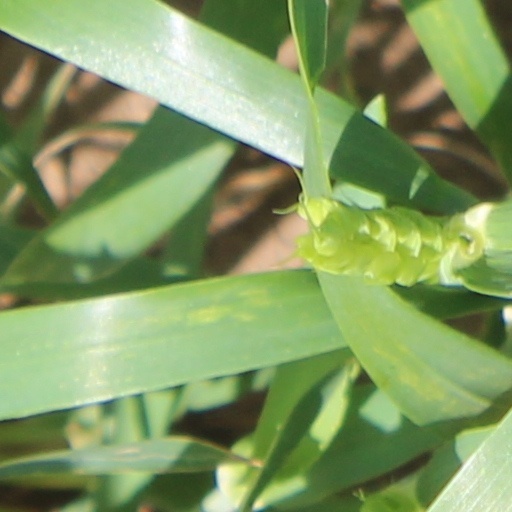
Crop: wheat